Shawn Yue

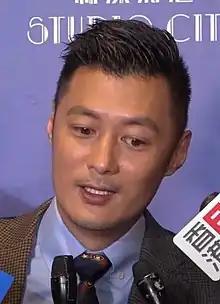
Yue in January 2019

use both this parameter and |birth_date to display the person's date of birth, date of death, and age at death) -->